Rio Nuñez incident

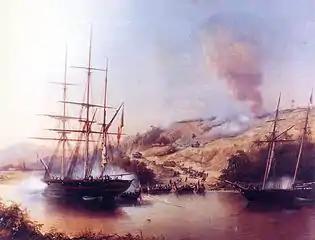
Belgian and French warships during the Rio Nuñez Incident by Paul Jean Clays

The Rio Nuñez incident or Rio Nuñez affair was an international incident in 1849 on the Nunez River (Rio Nuñez) near Boké, in modern-day Guinea. The incident occurred as a result of a local power struggle in which vessels of a joint Belgian and French naval force fired on an enemy village, which resulted in inventory losses incurred by two British traders.